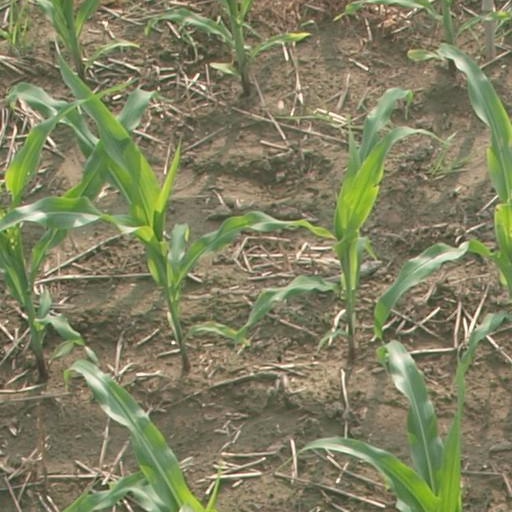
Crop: maize; corn